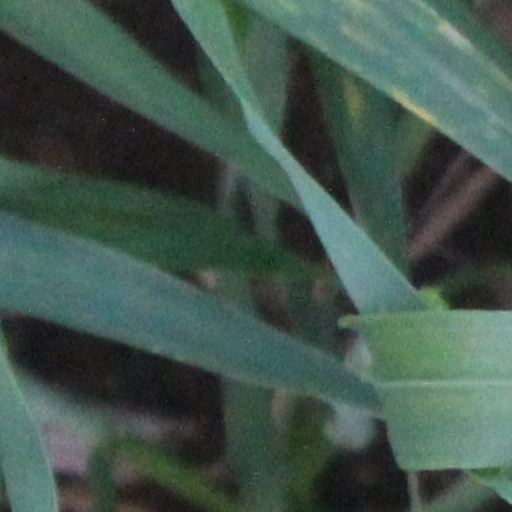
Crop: wheat